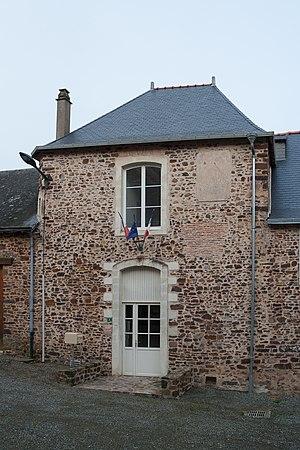
Mairie de Chammes.
Chammes est une ancienne commune française, située dans le département de la Mayenne en région Pays de la Loire, devenue, le 1ᵉʳ janvier 2016, une commune déléguée de la commune nouvelle de Sainte-Suzanne-et-Chammes.